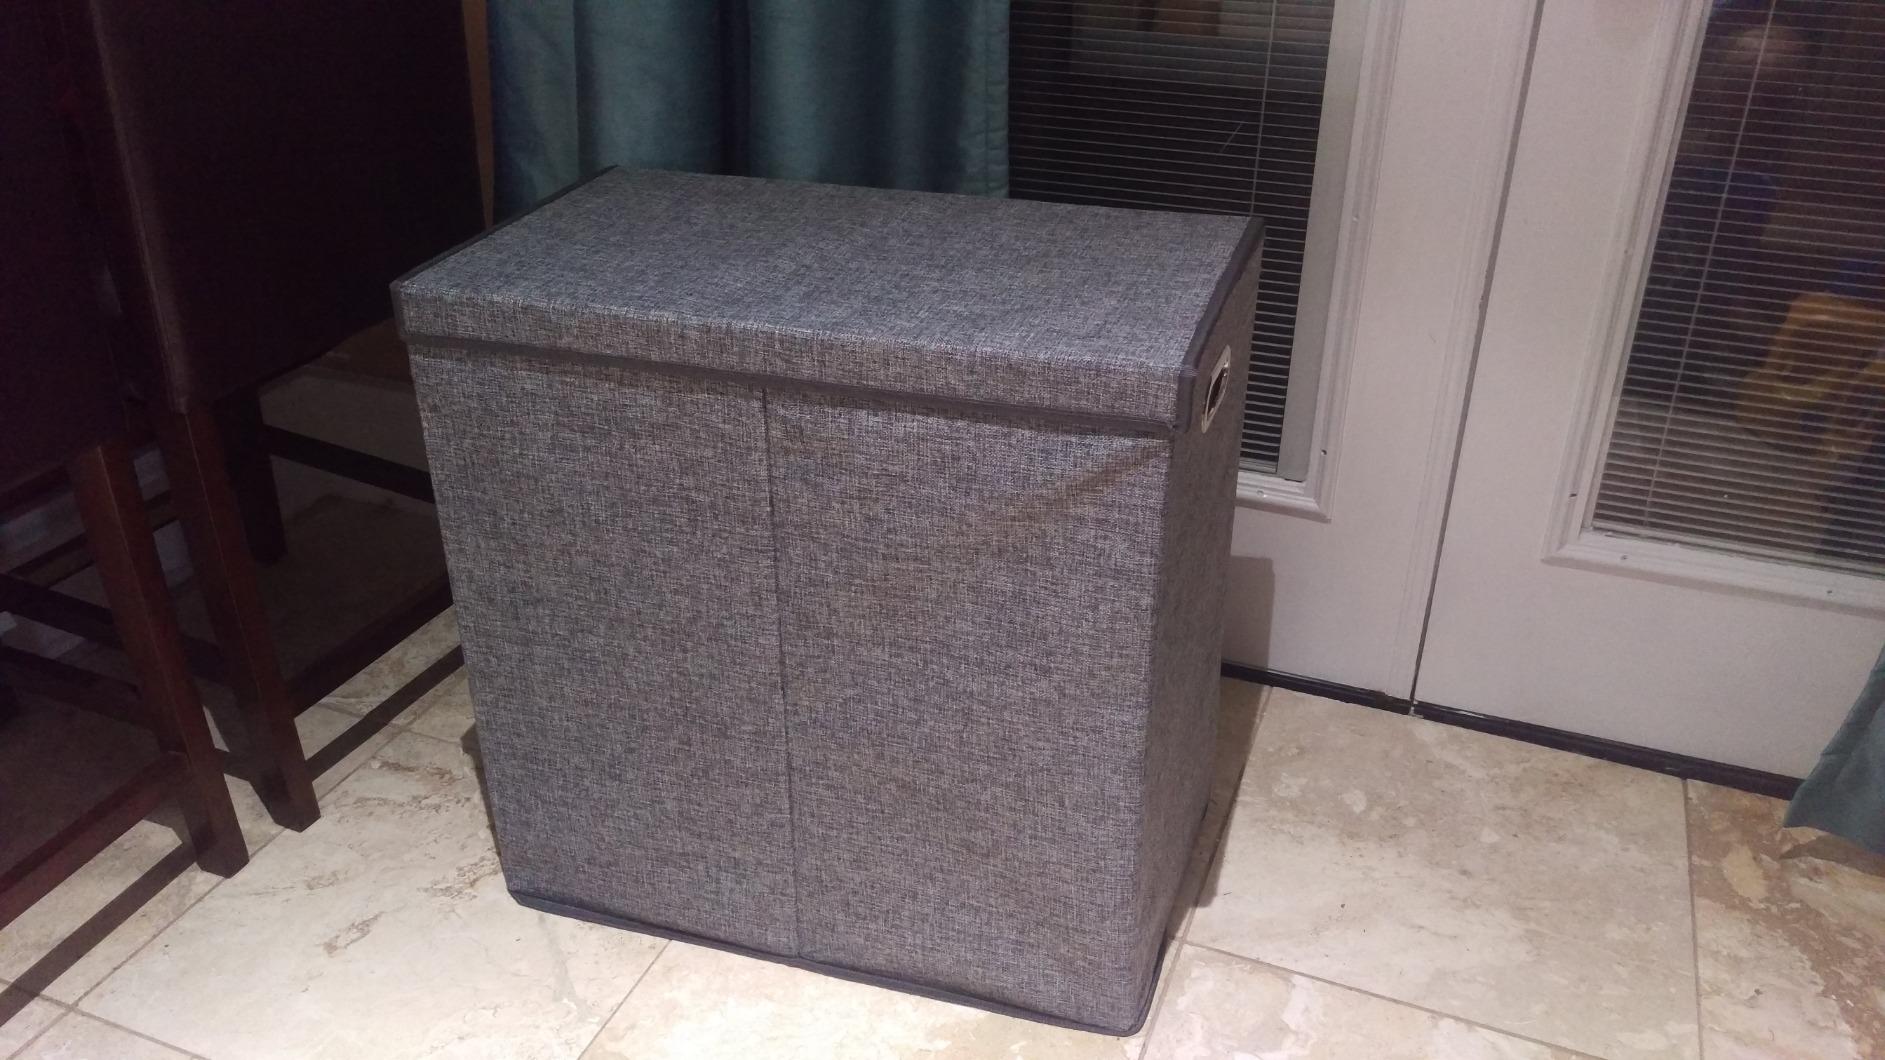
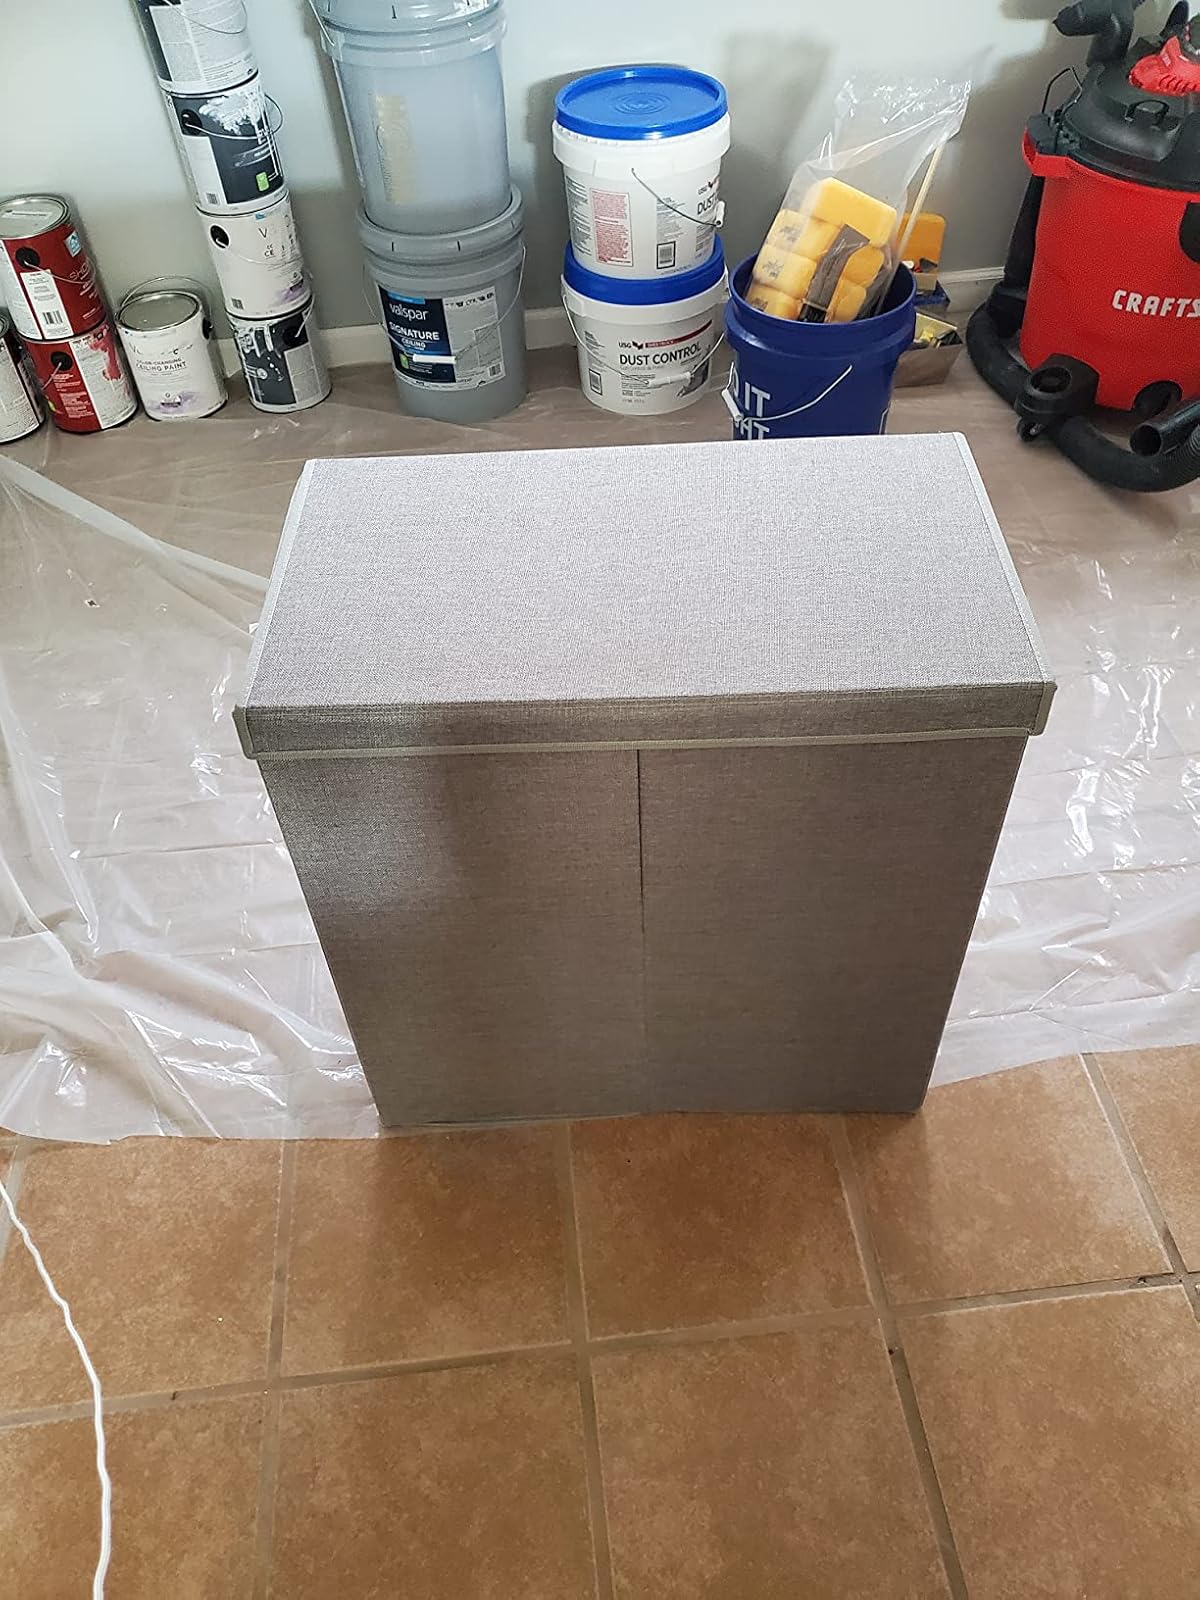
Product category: items_hamper
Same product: yes